Operation Tabarin

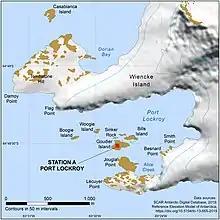
Base A, Port Lockroy, Goudier Island, Wiencke Island

Although long-used by ships visiting the area, Port Lockroy's location restricted the range of scientific activities possible because the Gerlache Strait rarely froze, so cutting off access to the mainland. In addition, as an island location, it was inferior to Hope Bay, on the Peninsula mainland, from the perspective of strengthening British sovereignty, though this was somewhat mitigated by it being so well known. Both these factors added to the pressure Marr was under. Nevertheless, a site for the hut was chosen on Goudier Island, Base A was established, and discharging of cargo began at once. Signs of Argentine territorial claims left by "Primero de Mayo" were removed.